Ya-ha Hadjo

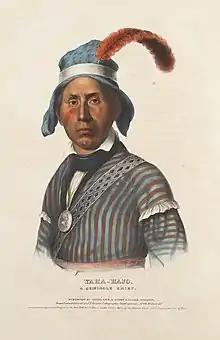
Portrait of Ya-ha Hadjo in History of the Indian Tribes of North America

Ya-ha Hadjo (Mad Wolf) (died 1836) was a prominent Muscogee chief in Florida before and early in the Second Seminole War.